Margaret Fairweather

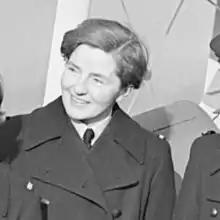
One of the first eight

Margaret Fairweather (23 September 1901 – 4 August 1944) was a British aviator and one of the first eight women members of the Air Transport Auxiliary (ATA). She was the first woman to fly a Supermarine Spitfire.